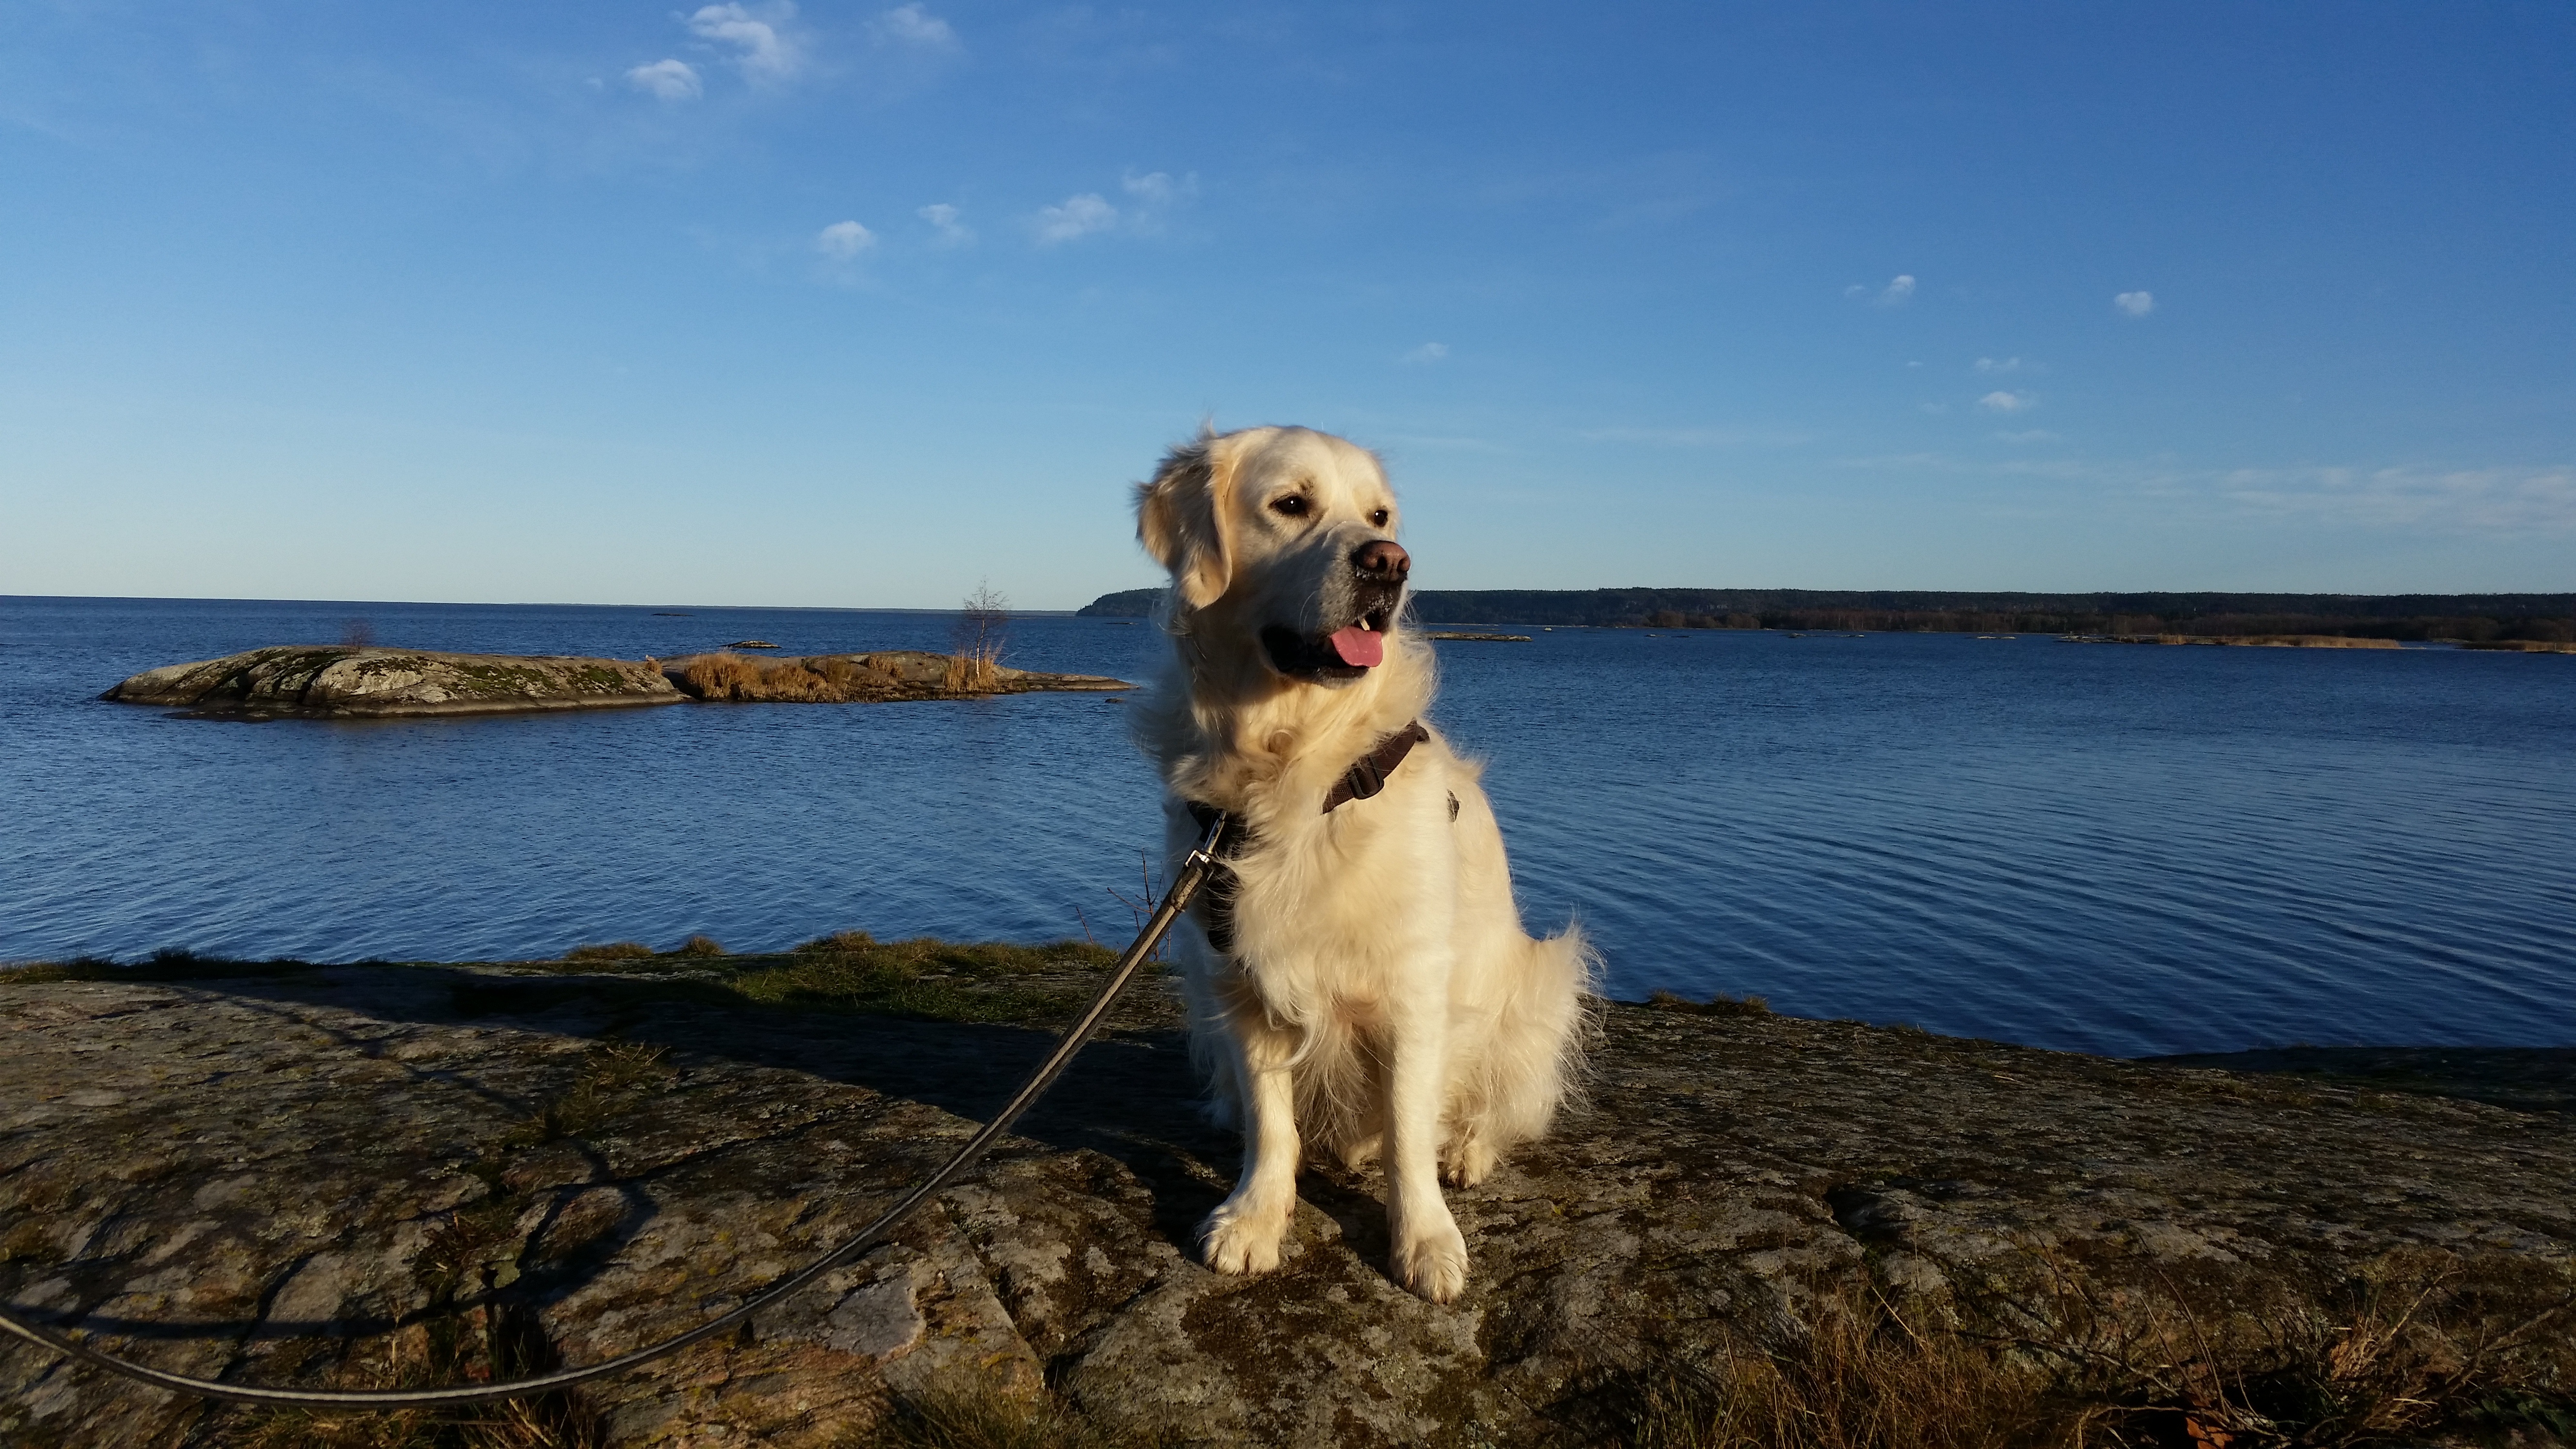
beach, sea, water, nature, lake, dog, summer, autumn, mammal, blue, stones, golden retriever, landscapes, labrador retriever, still, late summer, retriever, dog like mammal